Tuli Kupferberg

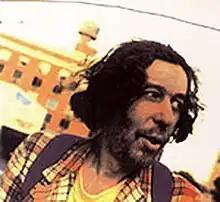

Naphtali "Tuli" Kupferberg (September 28, 1923 – July 12, 2010) was an American counterculture poet, author, singer, editorial cartoonist, comic artist, columnist, publisher, and co-founder of the rock band The Fugs.